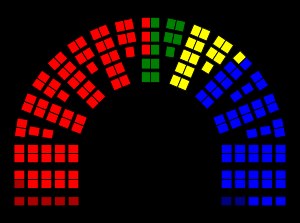
Stortingsvalget 1985
Mandatfordelingen efter Stortingsvalget 1985      Sosialistisk Venstreparti      Arbeiderpartiet      Senterpartiet      Kristelig Folkeparti      Høyre      Fremskrittspartiet
Stortingsvalget 1985 blev afholdt 9. september 1985.